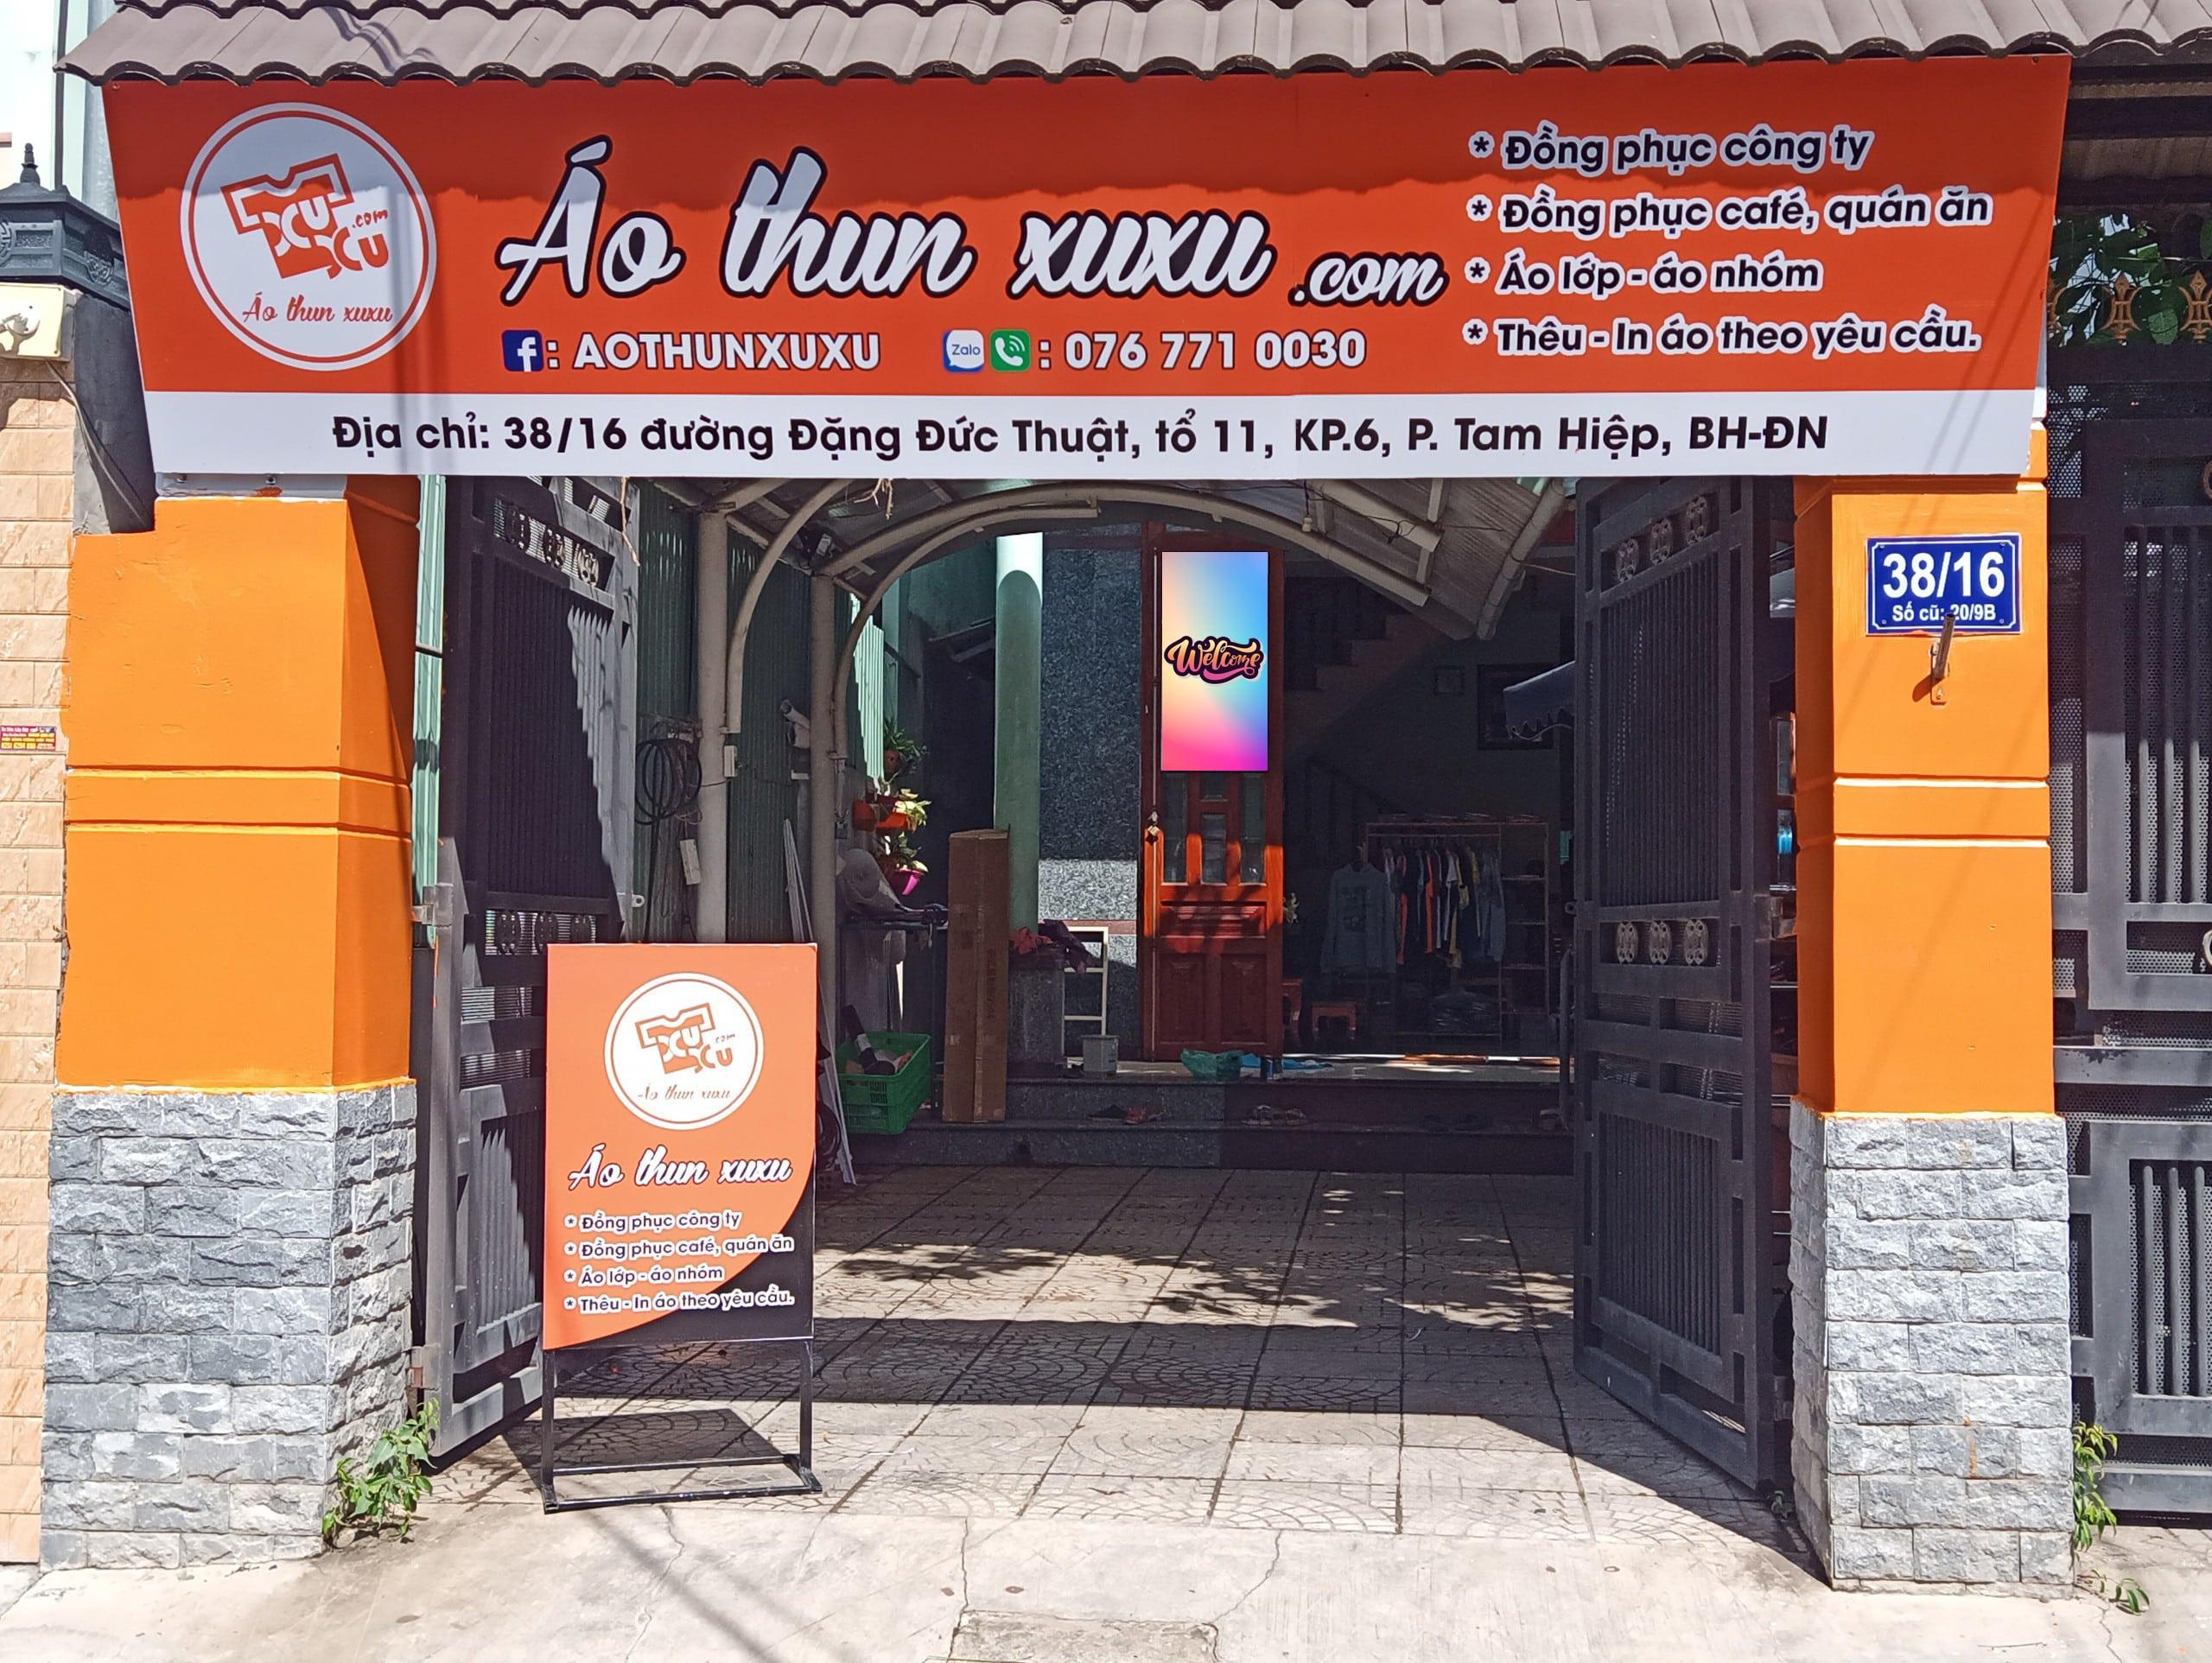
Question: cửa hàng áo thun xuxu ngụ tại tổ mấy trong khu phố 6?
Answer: tổ 11